Question: What is in the background of the photo?
Tambaya: Mene a kasan bayan hoton?
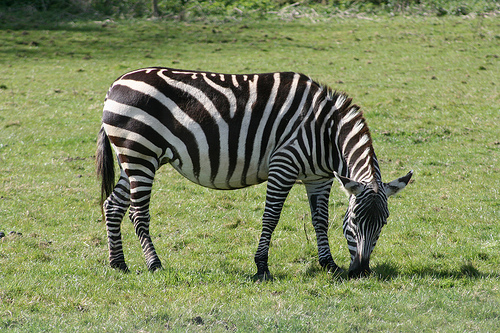
Answer: Grass.
Amsa: Ciyawa.